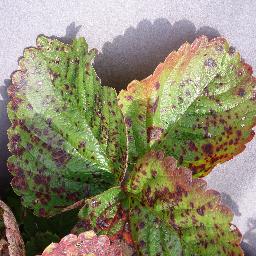
Label: Strawberry___Leaf_scorch